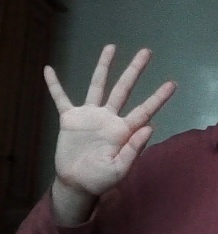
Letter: sheen